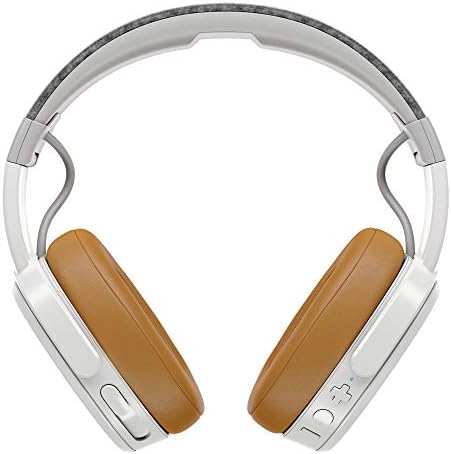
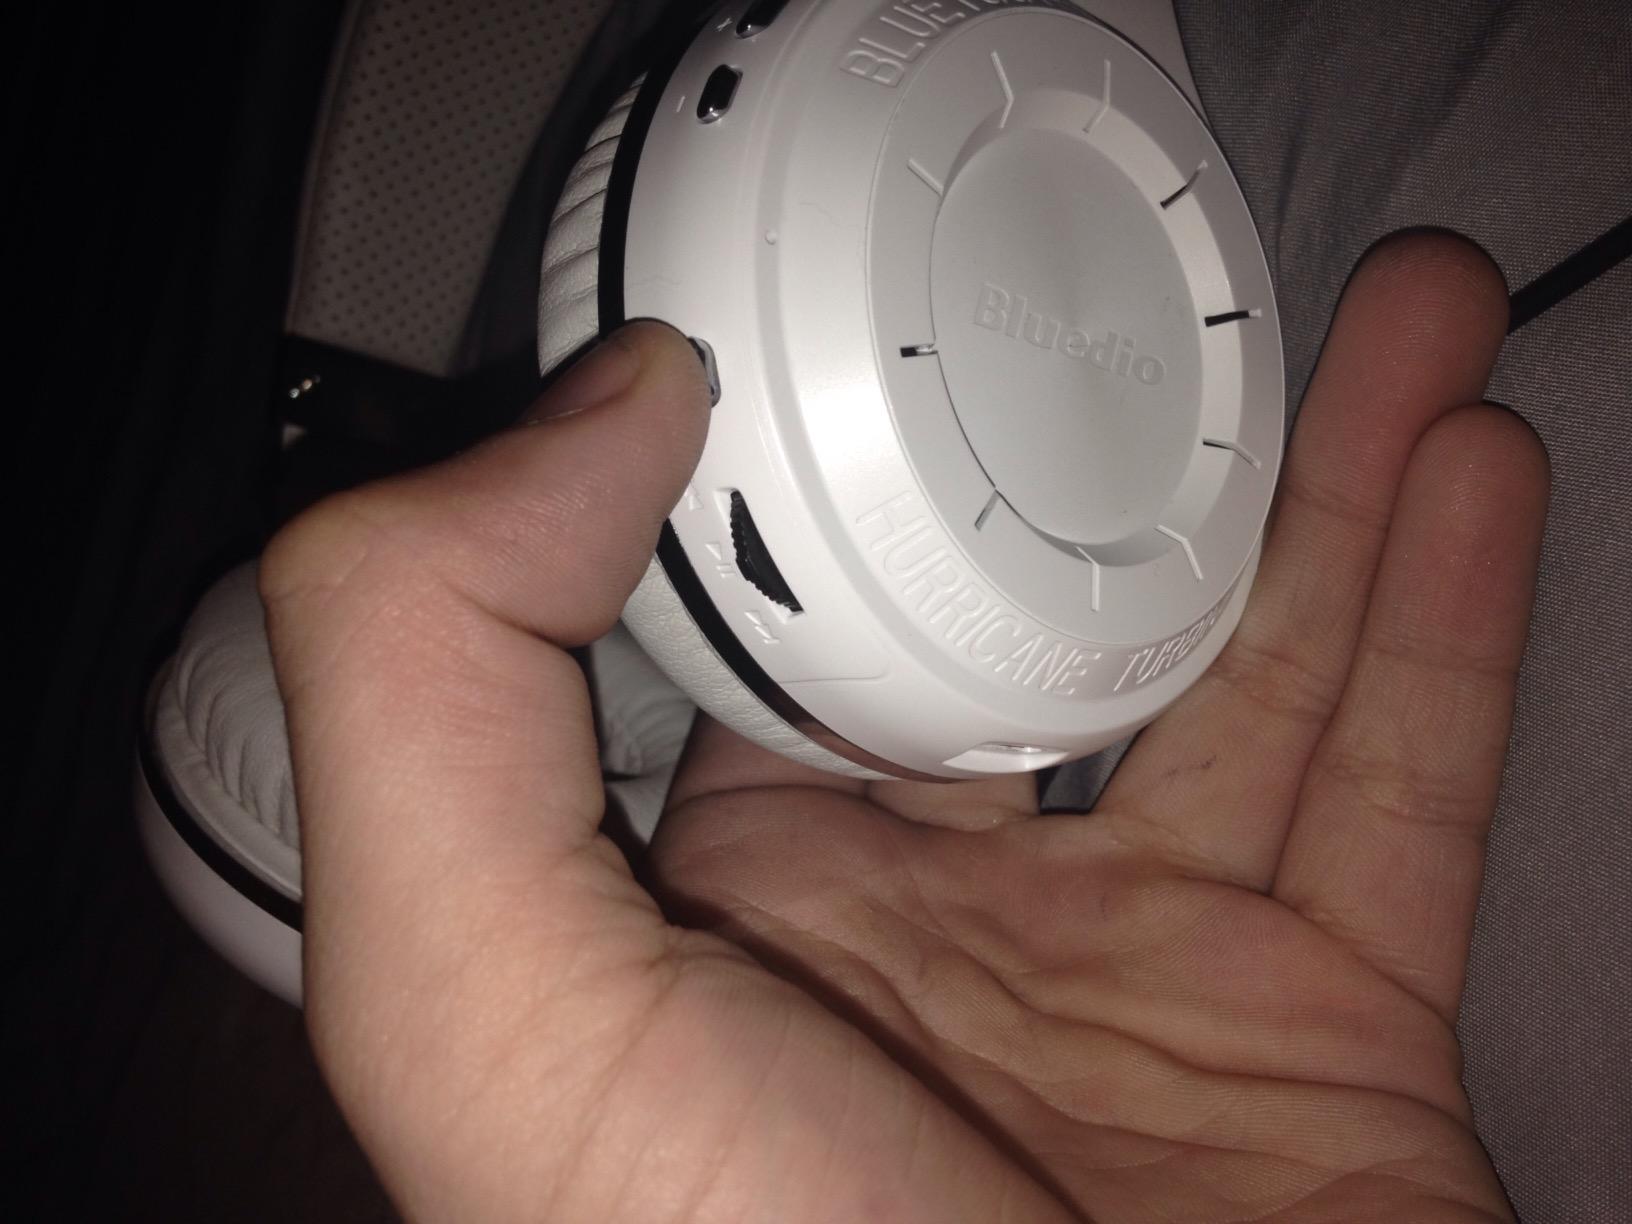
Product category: headphones
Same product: no